Mixed nuts

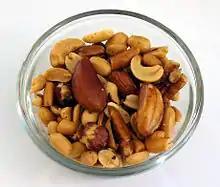
A bowl of mixed nuts

Mixed nuts are a snack food consisting of any mixture of mechanically or manually combined nuts. Common constituents are peanuts (actually a legume), almonds, walnuts, Brazil nuts, cashews, hazelnuts (filberts), and pecans. Mixed nuts may be salted, roasted, cooked, or blanched.